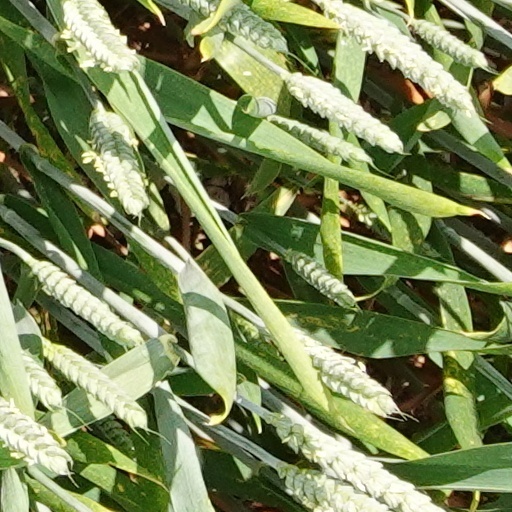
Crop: wheat